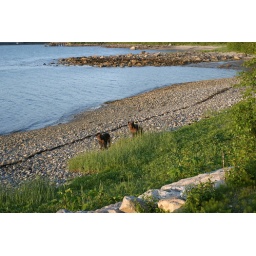
sow and cub hanging out on the beach in front of our house.